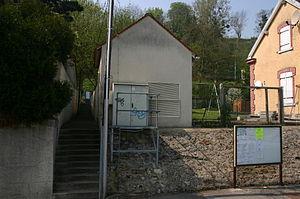
La gare du Plessis-Chenet est une gare ferroviaire française de la ligne de Corbeil-Essonnes à Montereau, située en bord de Seine à l'extrême limite nord du territoire de la commune du Coudray-Montceaux et à proximité immédiate de Corbeil-Essonnes, juste au sud de la ville, dans le département de l'Essonne, en région Île-de-France.
La gare du Plessis-Chenet est une gare ferroviaire française de la ligne de Corbeil-Essonnes à Montereau, située en bord de Seine à l'extrême limite nord du territoire de la commune du Coudray-Montceaux et à proximité immédiate de Corbeil-Essonnes, juste au sud de la ville, dans le département de l'Essonne, en région Île-de-France.